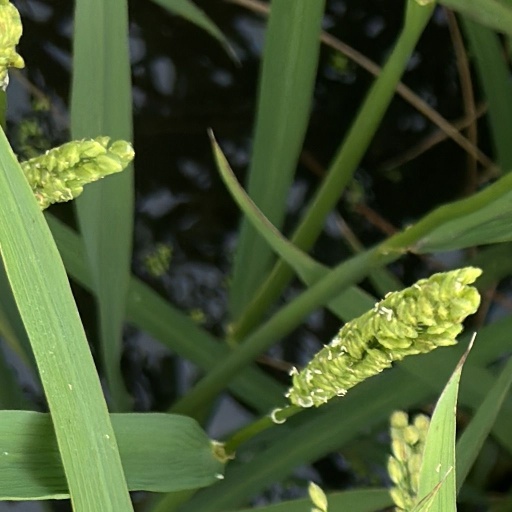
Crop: rice